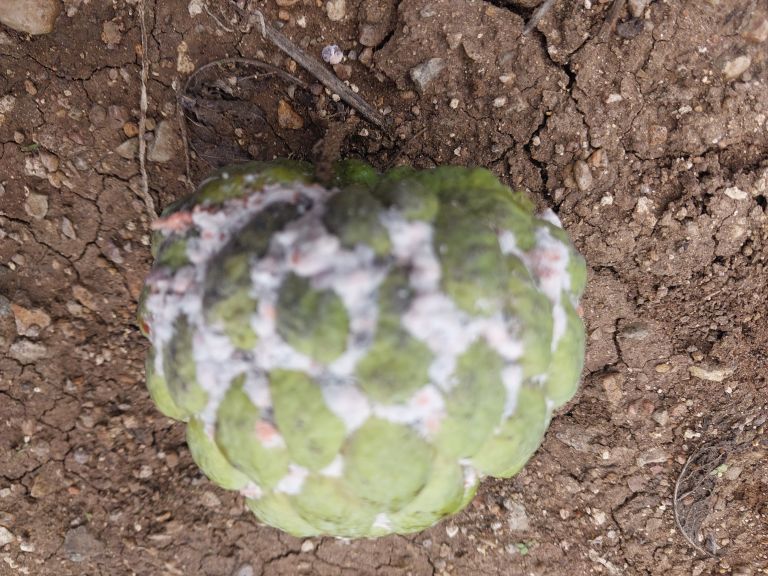
Disease label: Mealy Bug